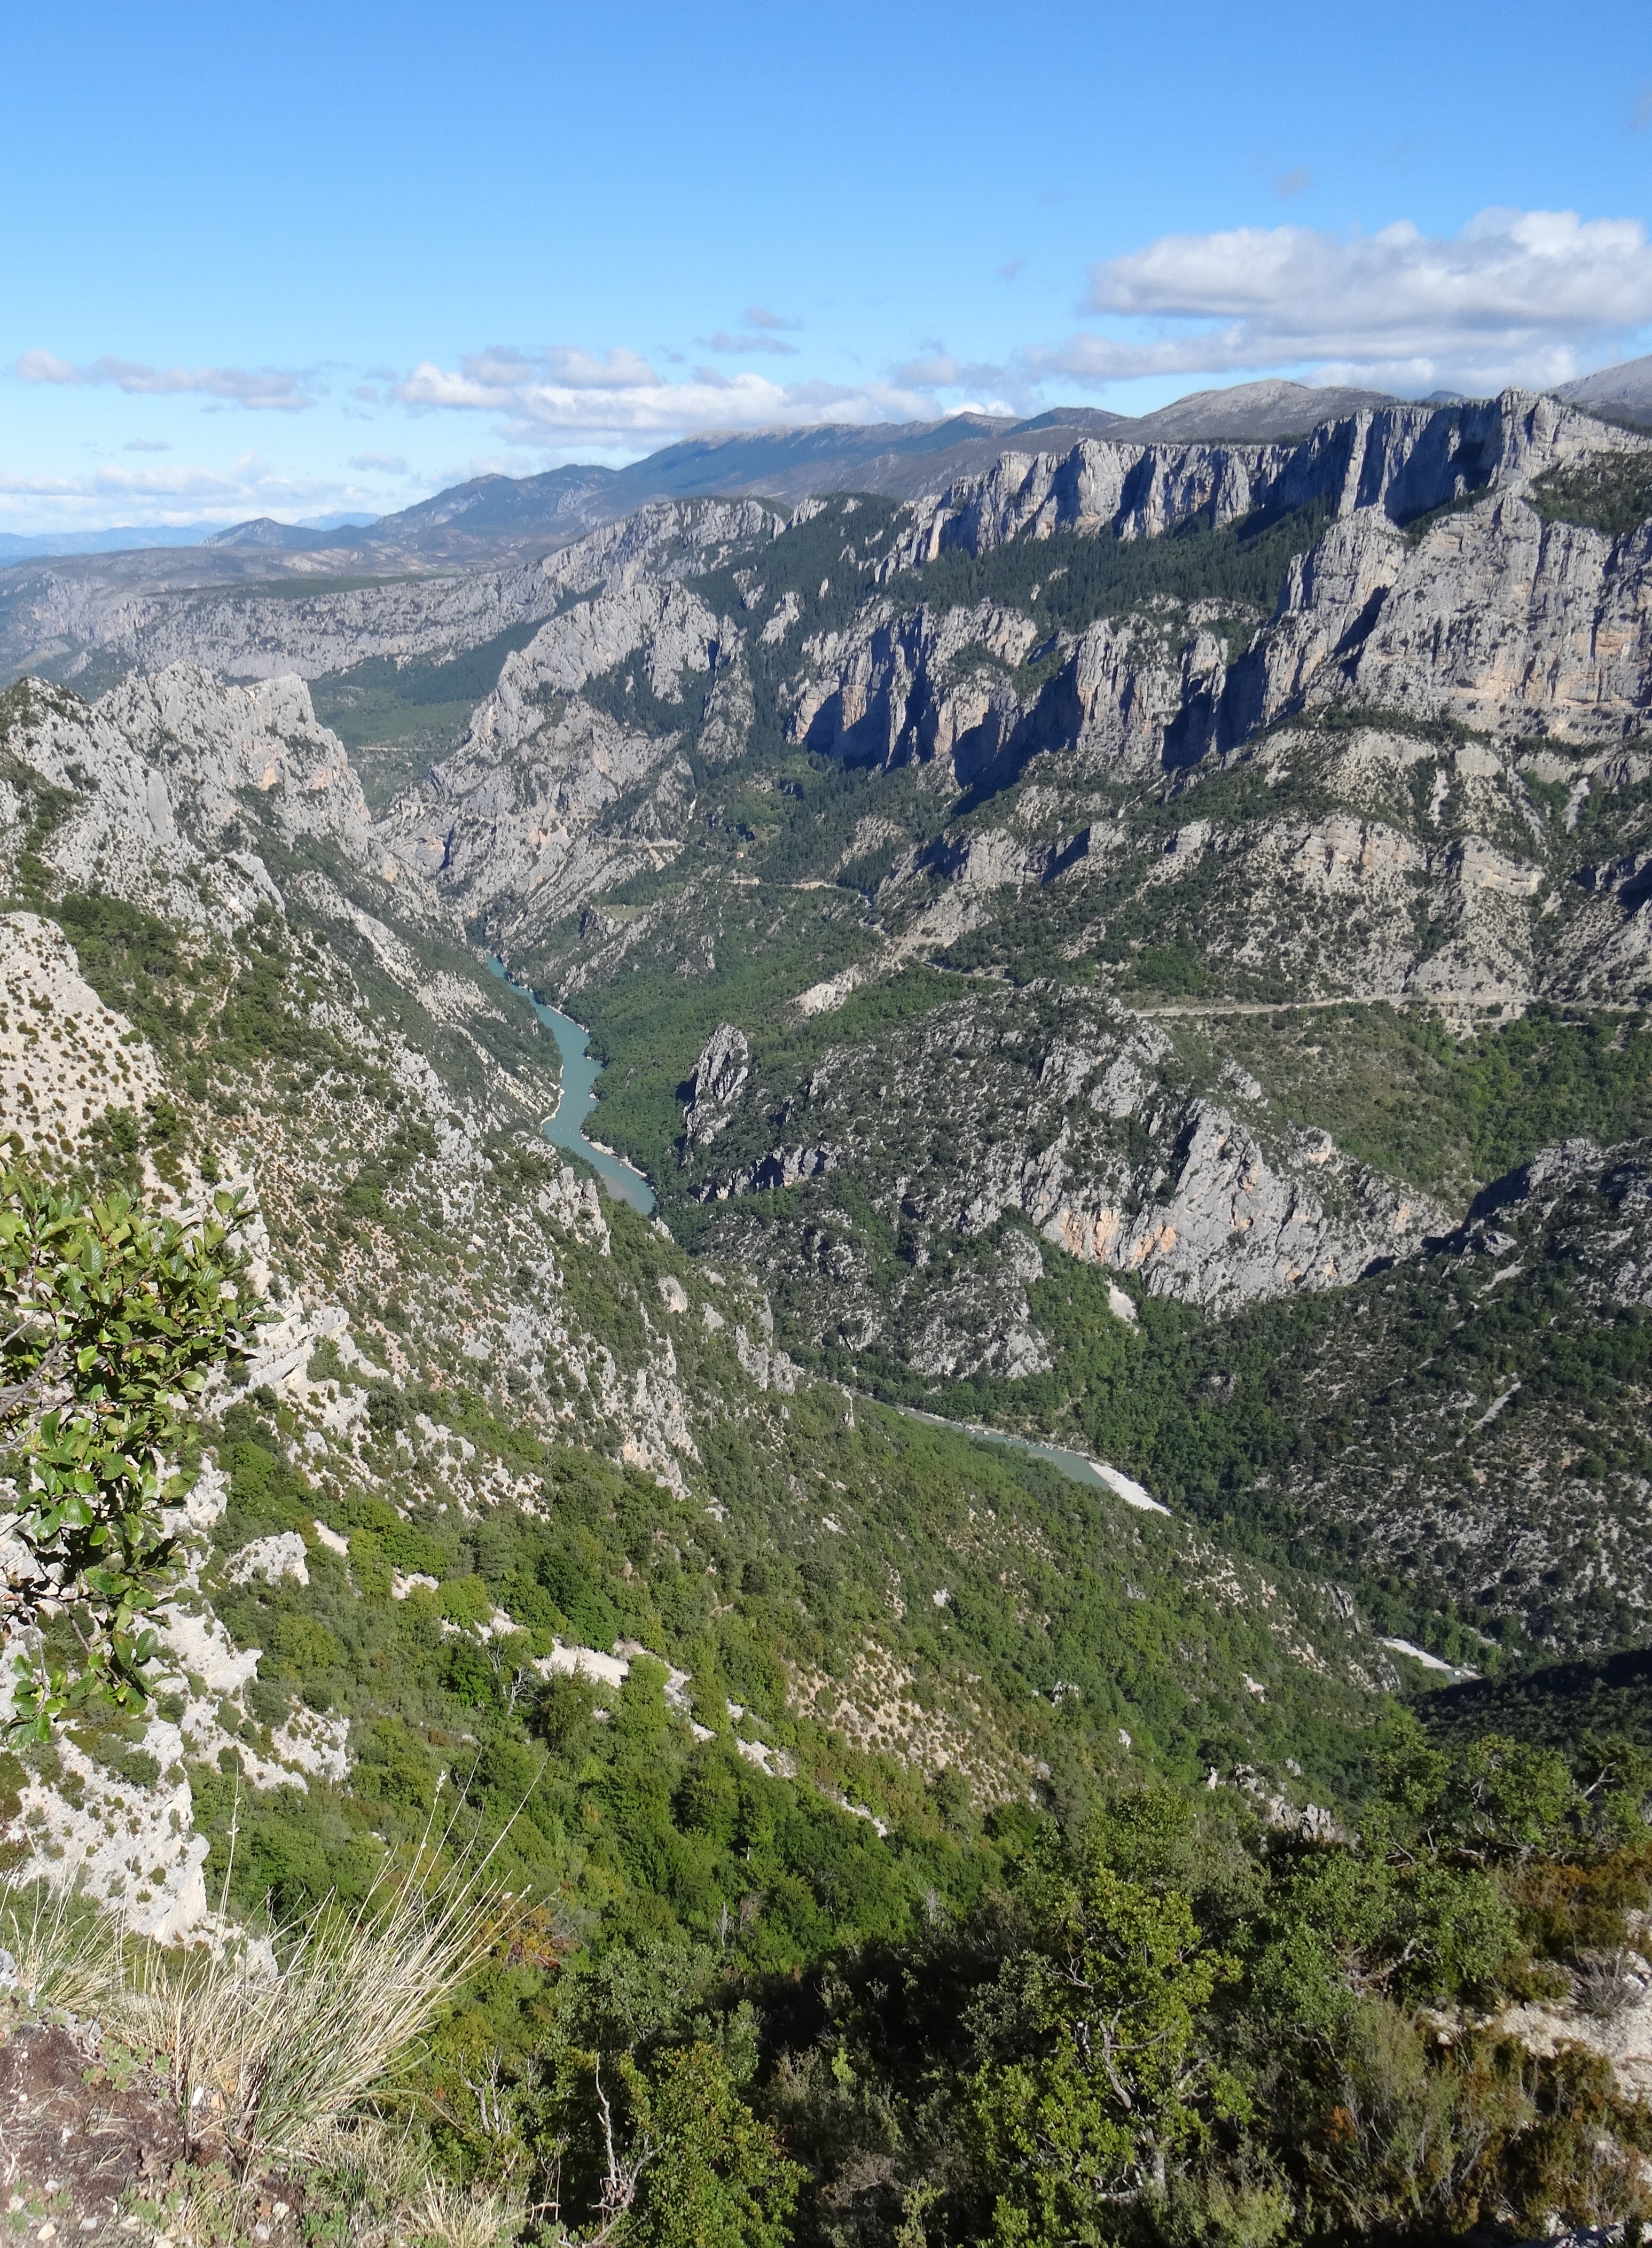
landscape, walking, mountain, hiking, trail, adventure, view, river, mountain range, travel, cliff, france, europe, scenic, scenery, blue, gorge, canyon, terrain, ridge, rocks, geology, alps, badlands, ravine, plateau, provence, fell, landform, mountain pass, outdoor recreation, geographical feature, mountainous landforms, gorge du verdon